Lady Mary Wroth

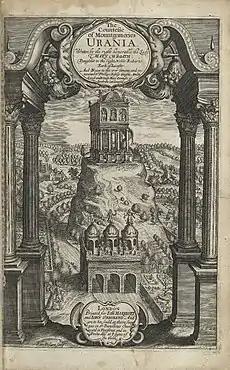
The title page of "Urania's" first edition, printed in 1621

In February 1614 Mary gave birth to a son James: a month after this her husband Robert Wroth died of gangrene leaving Mary deeply in debt. Two years later Wroth's son died causing Mary to lose the Wroth estate to John Wroth, the next male heir to the entail. There is no evidence to suggest that Wroth was unfaithful to her husband, but after his death she entered a relationship with her cousin William Herbert, 3rd Earl of Pembroke. Mary and William shared interests in arts and literature and had been childhood friends. They had at least two illegitimate children, a daughter Catherine and son William. In "Herbertorum Prosapia", a seventeenth-century manuscript compilation of the history of the Herbert family (held at the Cardiff Library), Sir Thomas Herbert – a cousin of the Earl of Pembroke – recorded William Herbert's paternity of Wroth's two children.